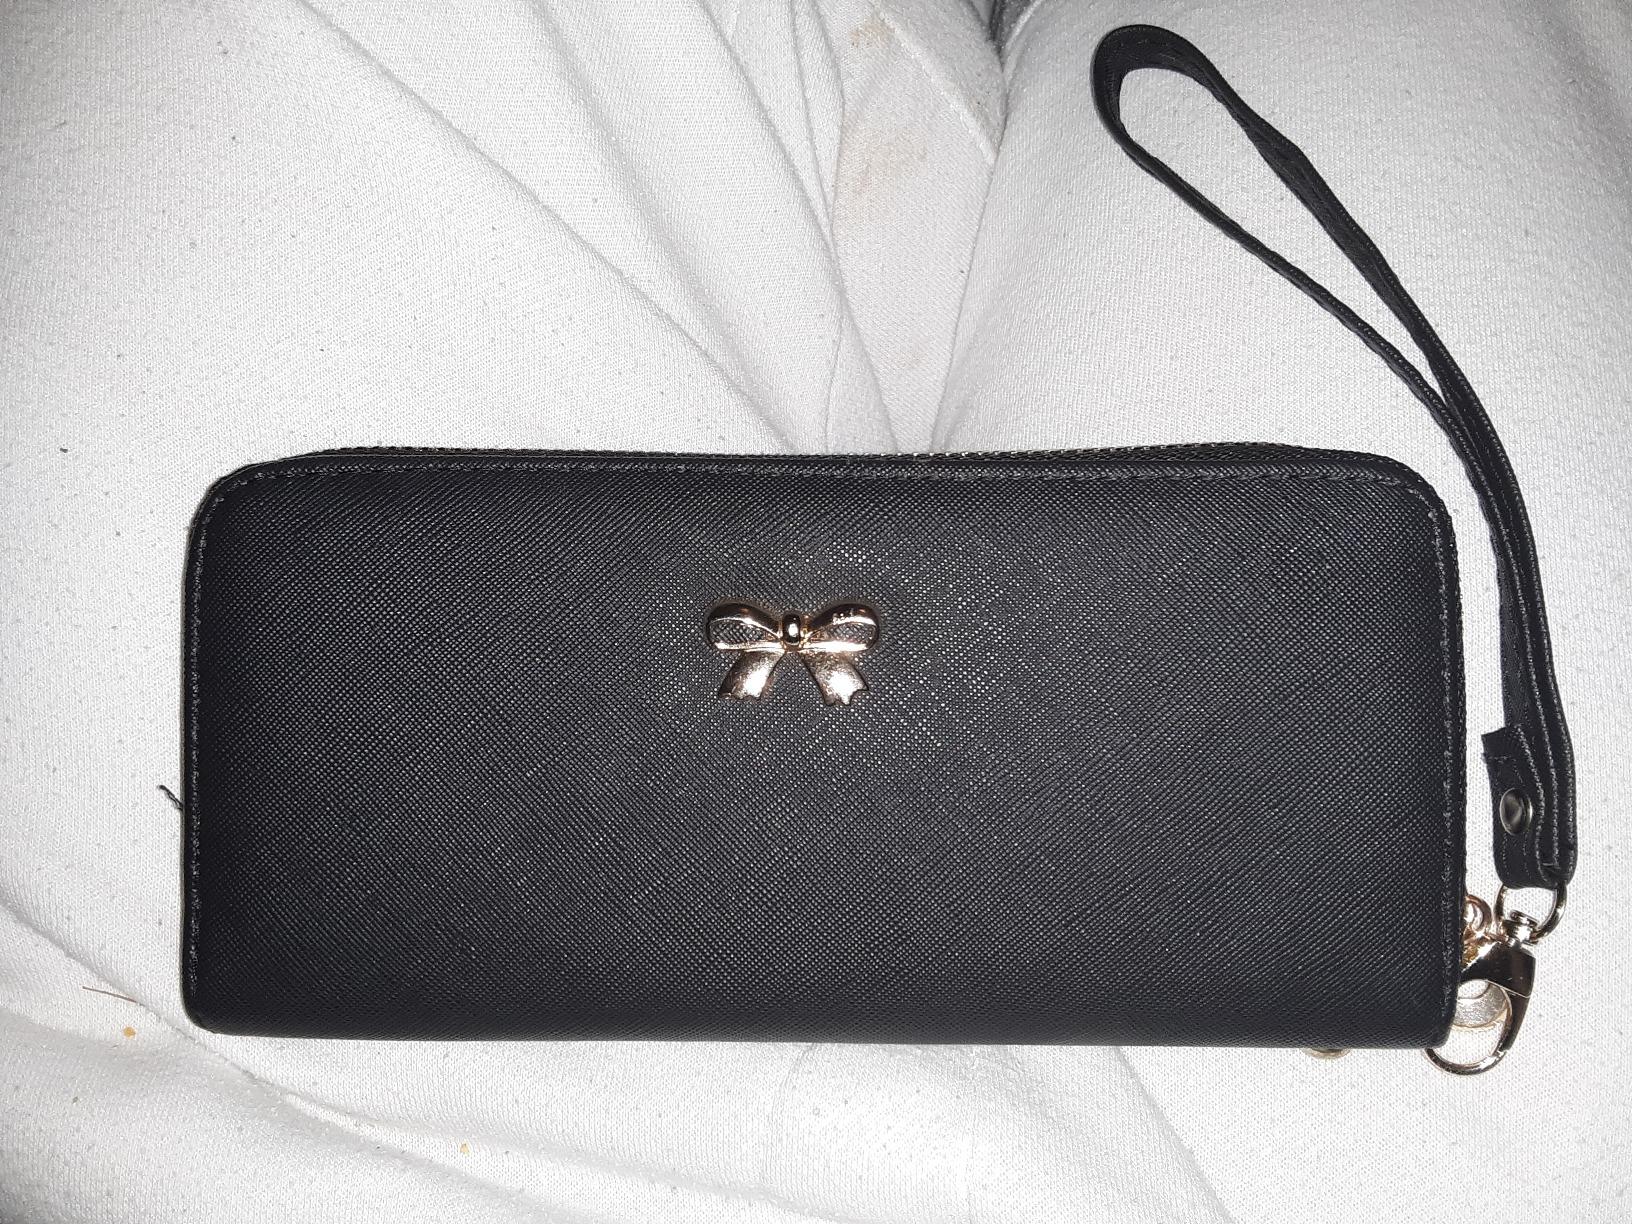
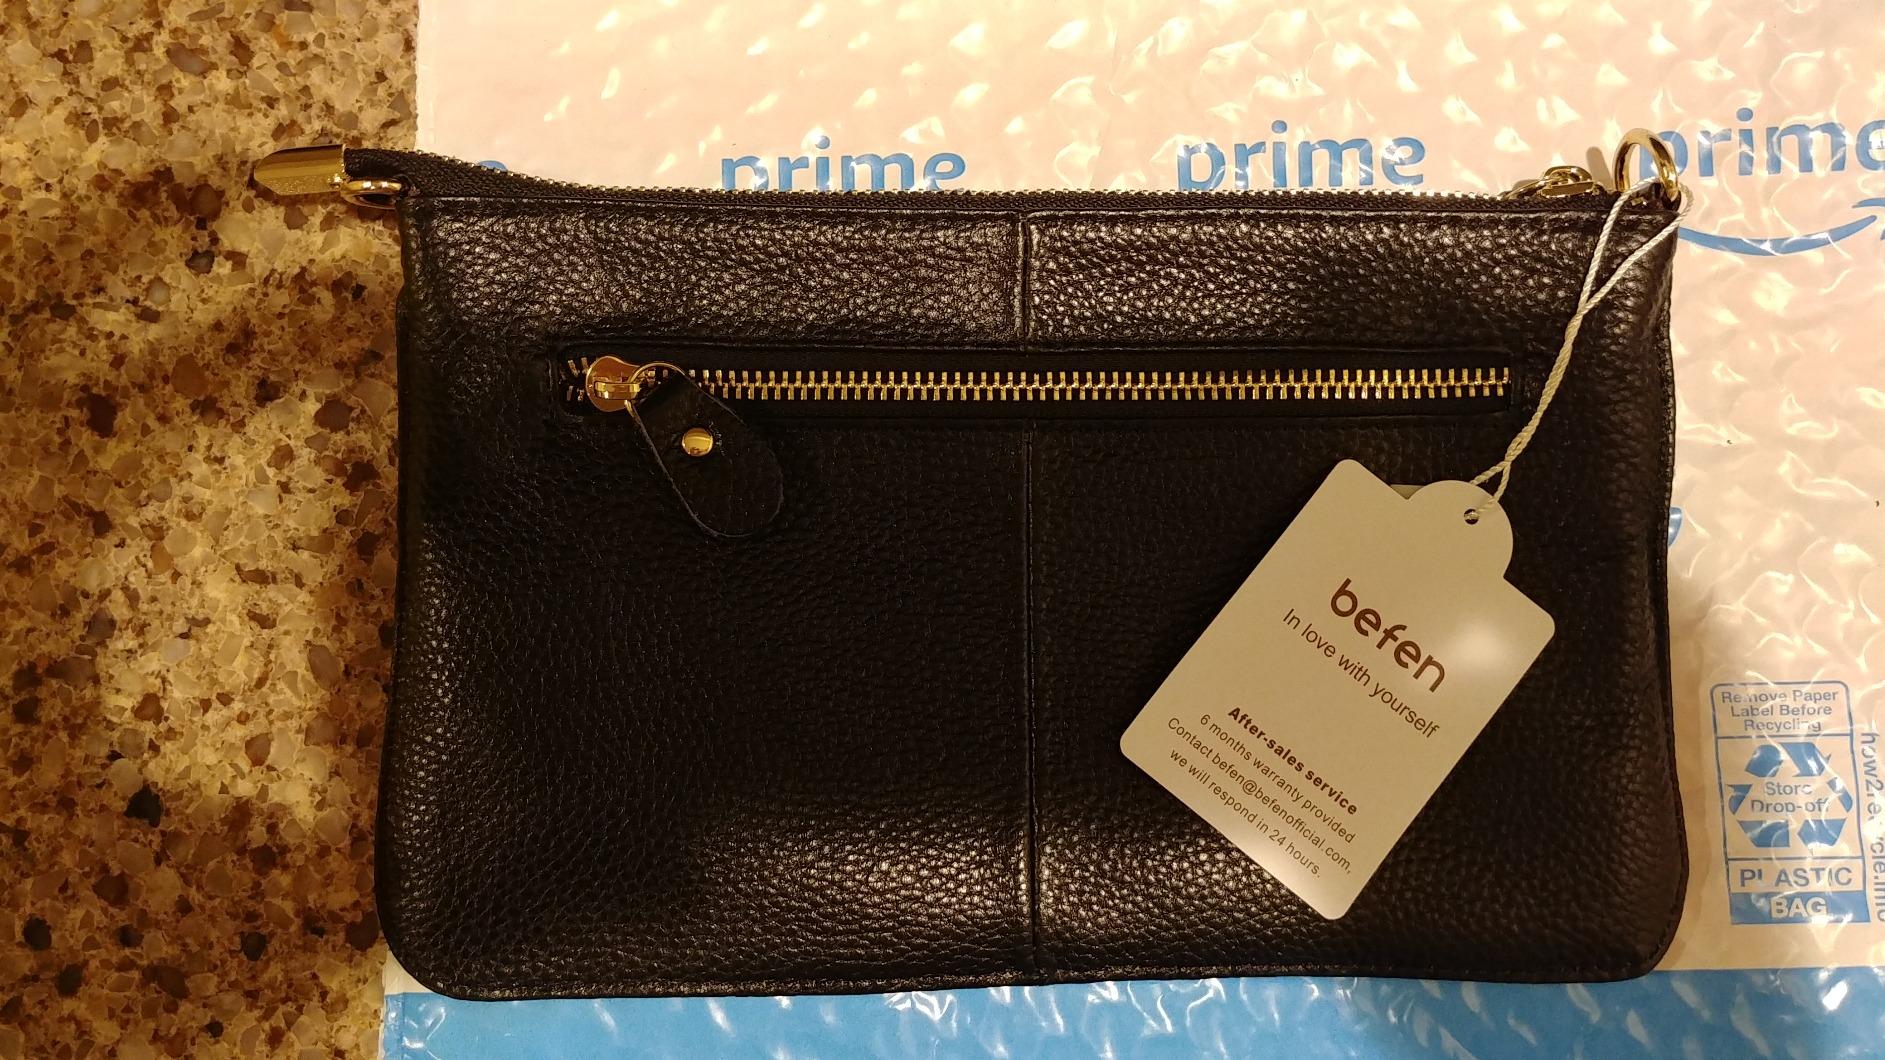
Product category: accessories_handbag
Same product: no